Results breakdown of the 2019 Polish parliamentary election (Sejm)

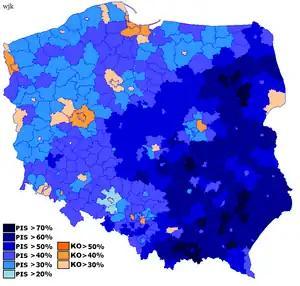
Results of the Sejm election by powiats.

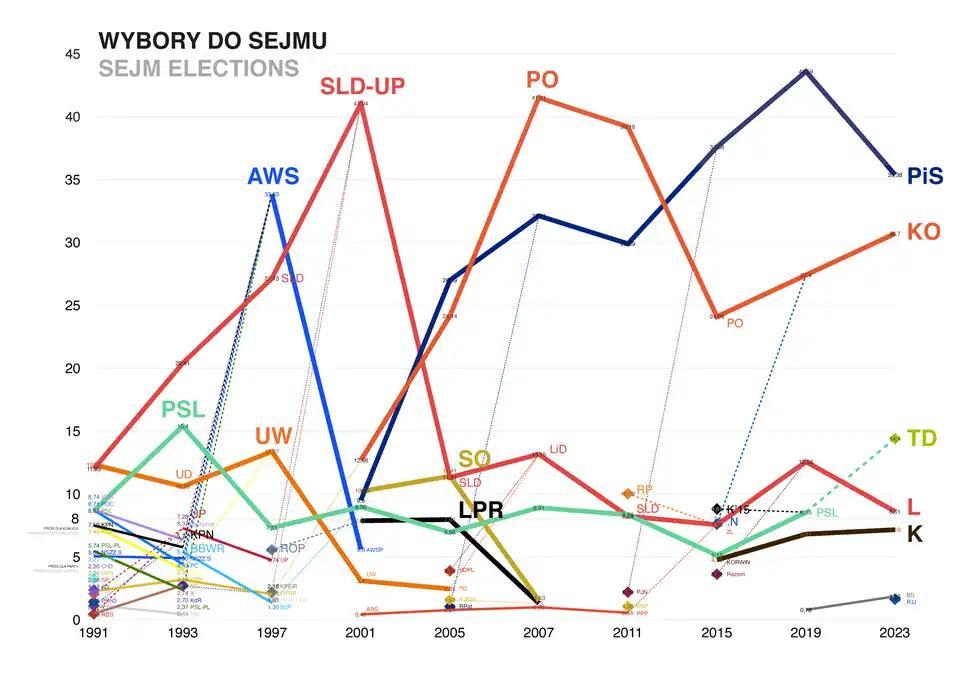
Polish Election Results (historical)

Civic Coalition results compared to combined Civic Platform and Modern 2015 results.